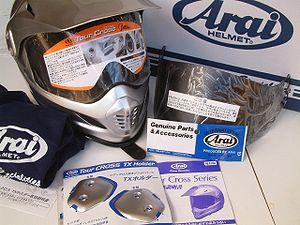
Un casque de moto est un casque destiné à la pratique de la moto. Il a pour vocation de protéger la tête du conducteur en amortissant le choc avec le sol ou les obstacles naturels en cas de chute, mais aussi à protéger de l'abrasion provoquée par le glissement sur la chaussée.
Arai Helmet Ltd est une entreprise japonaise spécialisée dans la fabrication de casques.